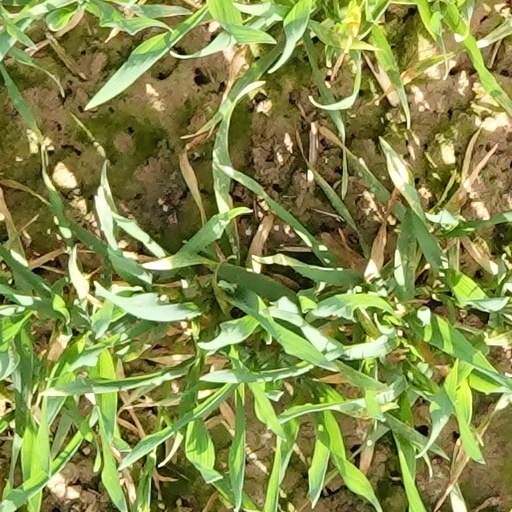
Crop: wheat